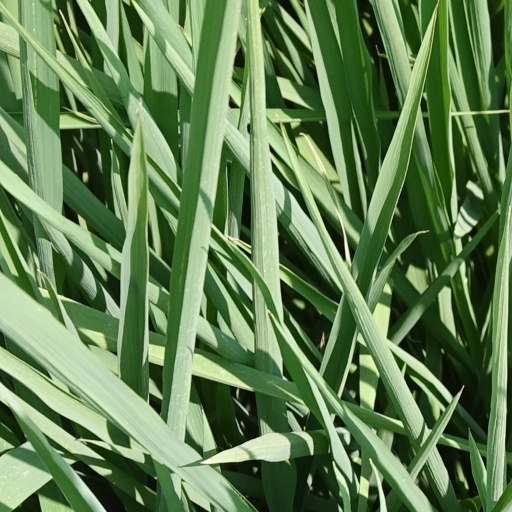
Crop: rice